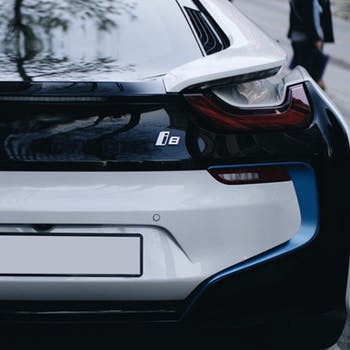
Label: No Watermark